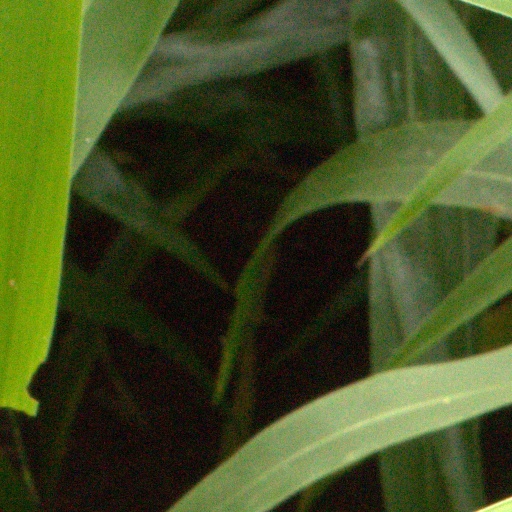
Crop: sorghum